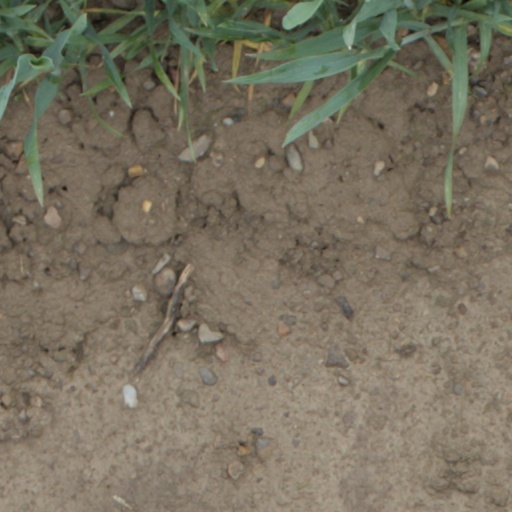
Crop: wheat